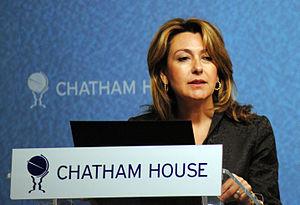
Doğan Holding ou Doğan Şirketler Grubu Holding A.Ş. est une holding turque opérant dans les domaines de l'énergie, du commerce, des médias, de l'industrie, de la finance, de l'assurance et du tourisme.